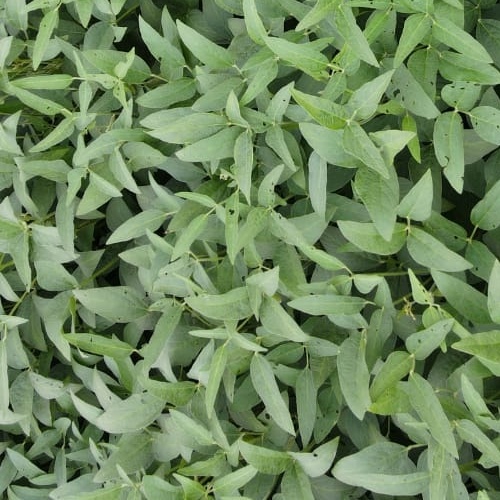
Label: Diabrotica_speciosa